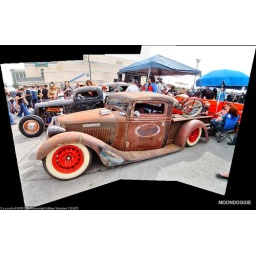
Old truck with Whizzer type bike in the bed at Viva Las Vegas 2010